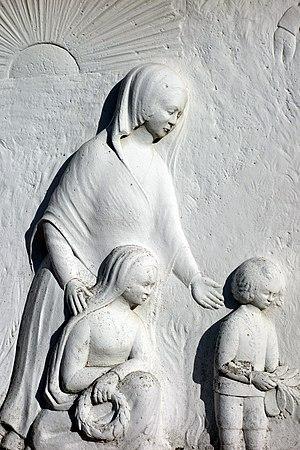
Bas-relief du monument aux morts de Quessy
Quessy est une commune associée de Tergnier et une ancienne commune française, située dans le département de l'Aisne en région Hauts-de-France.